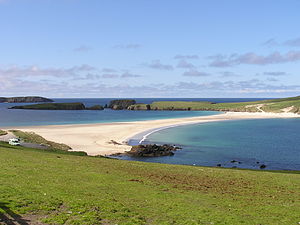
Shetlandsøerne / Geografi / Klima
Sandtombolo mellem Mainland og St. Ninian's Isle
Shetlandsøerne, tidligere Zetland og Hjaltland, er en skotsk øgruppe på 32 øer placeret nord for det skotske fastland mellem øgruppen Orkneyøerne og Færøerne. Det administrative center og eneste købstad er Lerwick på hovedøen Mainland.